Microsoft Paint

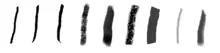
Artistic brushes in Paint for Windows 7

Microsoft shipped an updated version of Paint with Windows 95 and Windows NT 4.0. At this point, Microsoft began updating the source code entirely from scratch and did not license any further code or versions of PC Paintbrush. This version featured an updated user interface that would carry on to later versions of Windows up to Windows Vista and allows saving and loading custom color palettes as .pal files. This functionality only works correctly if the color depth of images is 16 bits per pixel (bpp) or higher. Later versions of Paint do not support this feature.